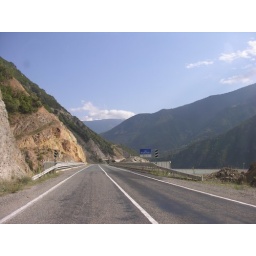
Artvin road in the mountains